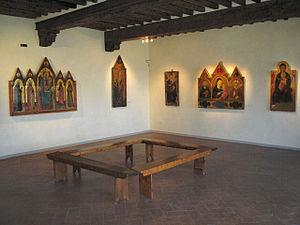
Certaldo est une commune de la ville métropolitaine de Florence en Toscane.